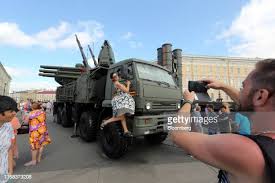
Label: Air Defense